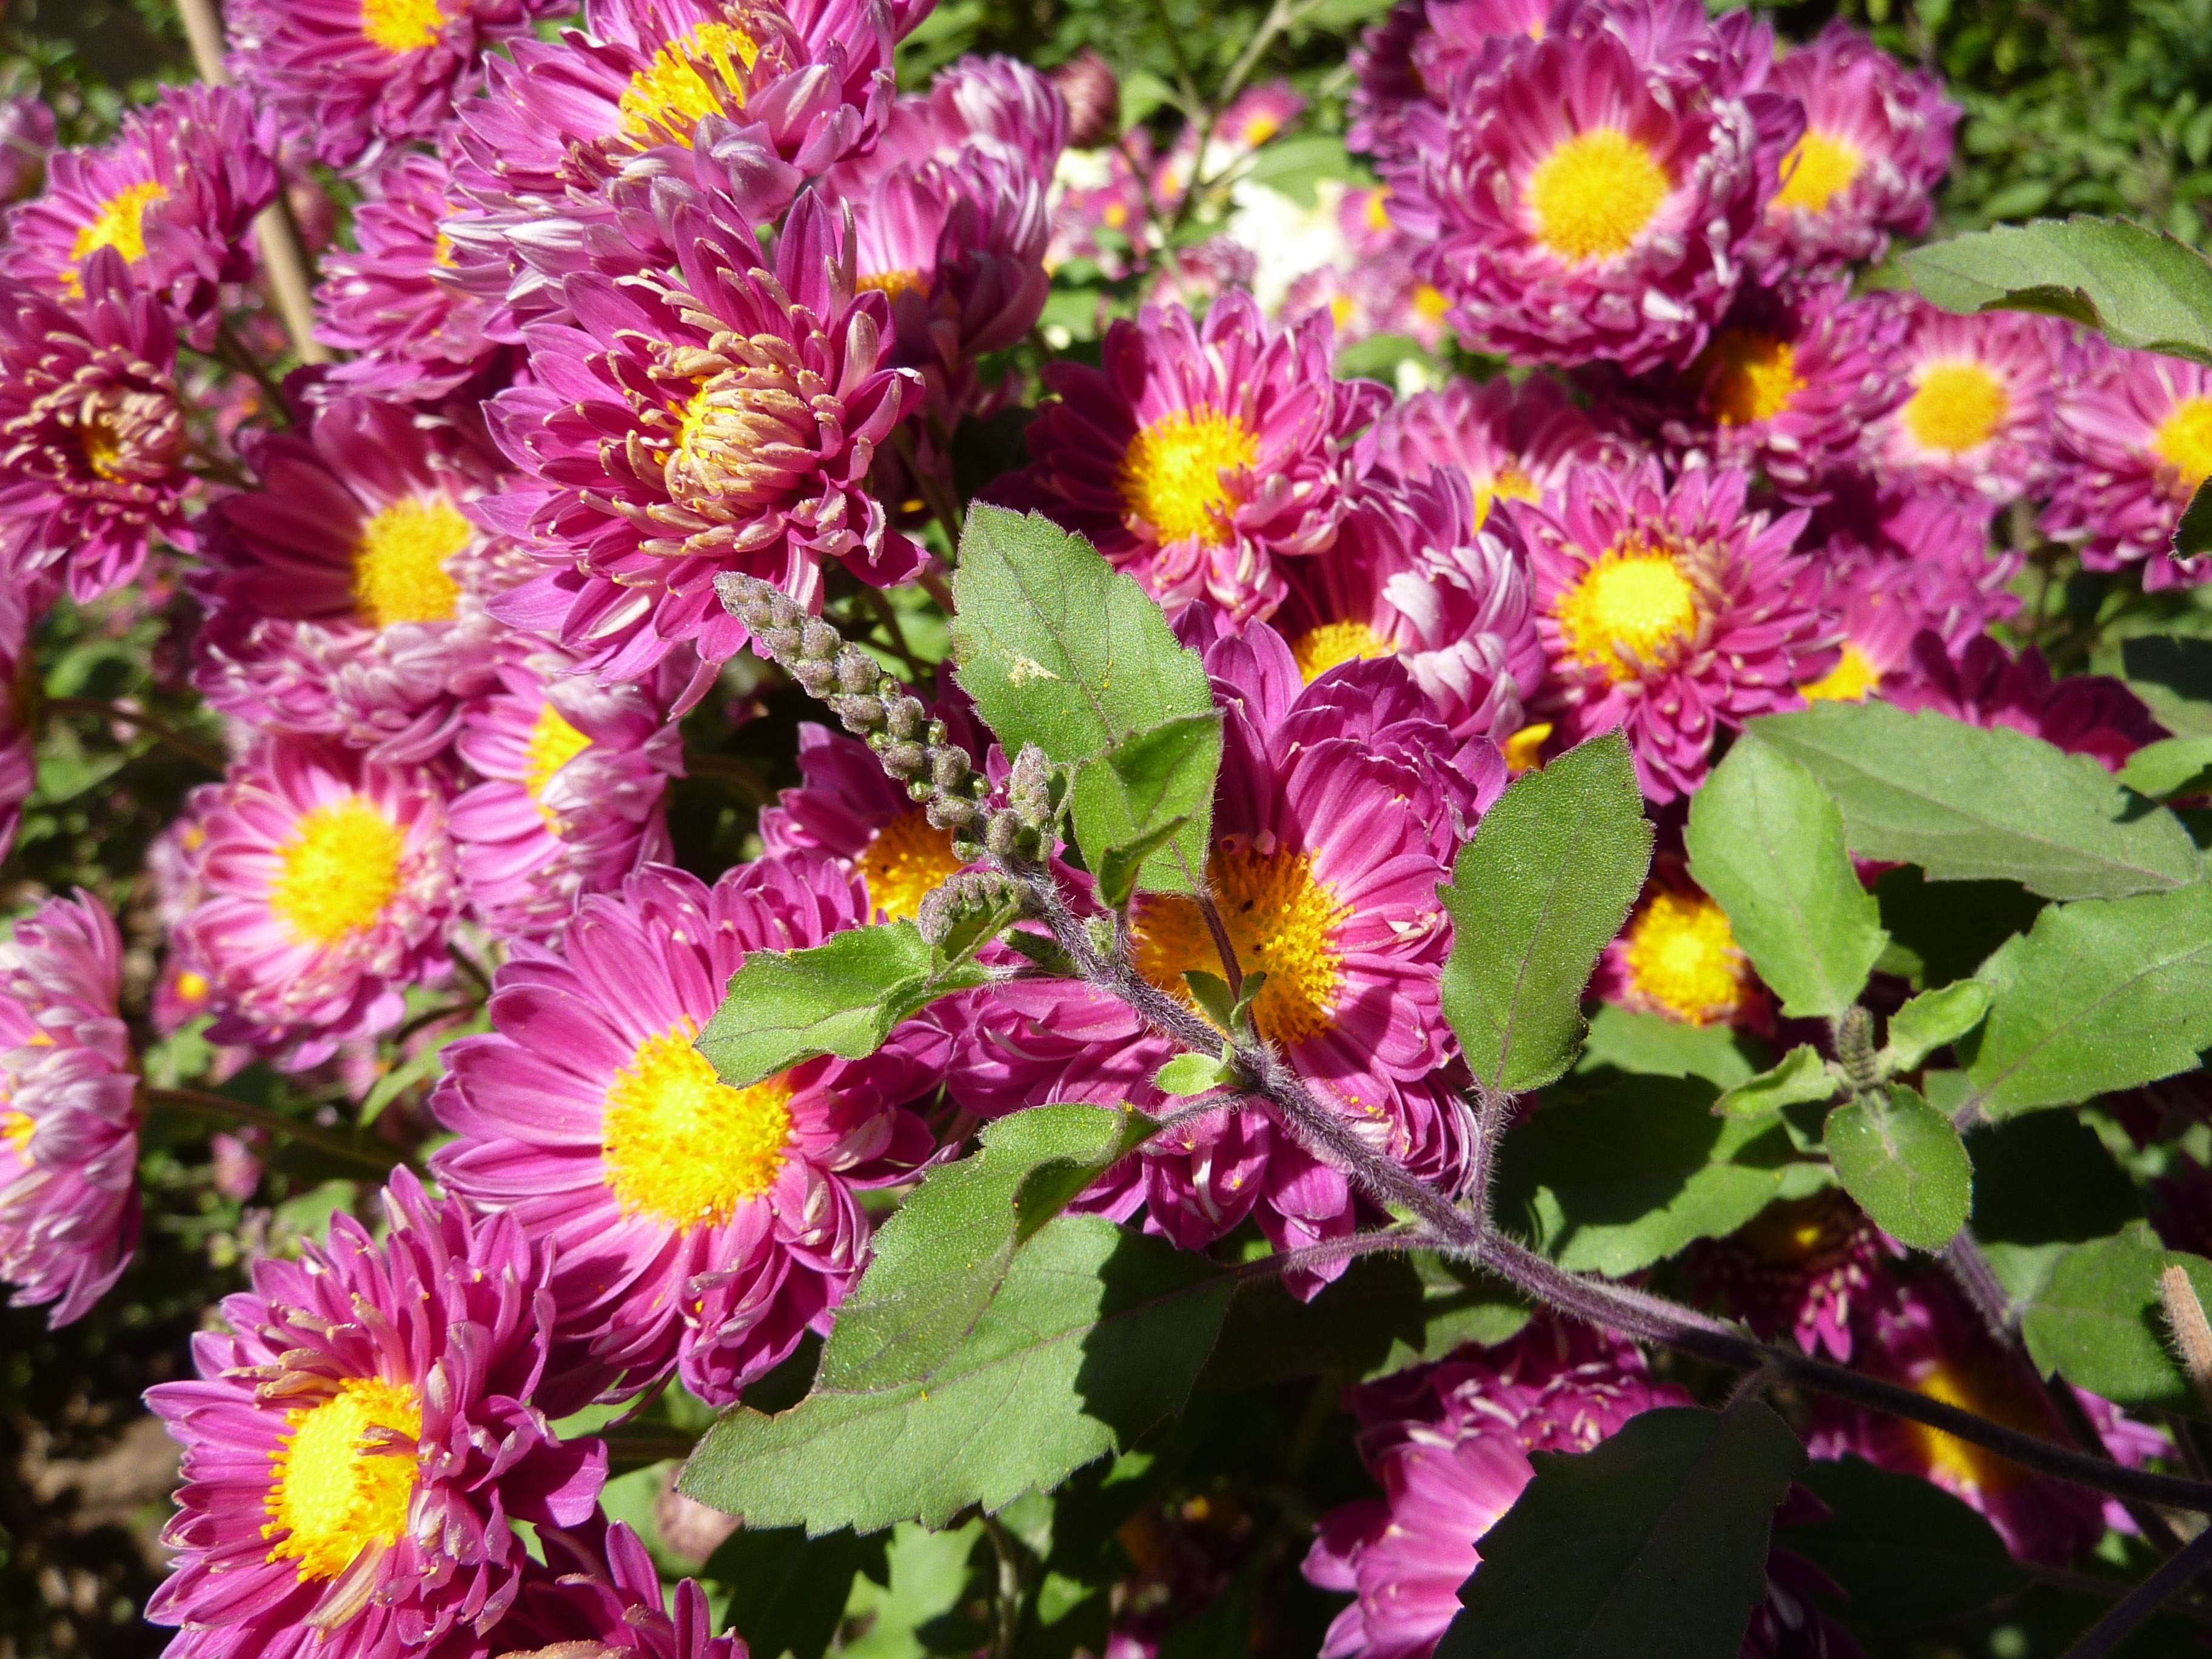
nature, blossom, plant, stem, leaf, flower, petal, bloom, floral, environment, herb, natural, botany, agriculture, flora, botanical, plants, wildflower, flowers, flower bed, purple flowers, outdoors, vegetation, petals, aster, wildflowers, india, horticulture, organic, flowering plant, daisy family, annual plant, land plant, crisanthamus